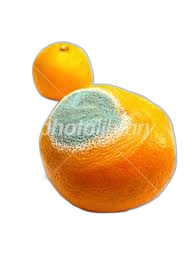
Waste category: biological